Lee June-hyoung

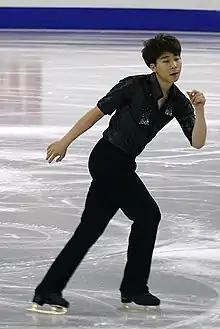
Lee at the 2014 ISU Junior Grand Prix Final

Lee June-hyoung (born October 28, 1996) is a South Korean former competitive figure skater. He is the 2014 JGP France champion and a three-time South Korean national champion (2013, 2015, 2016). He is the first South Korean male figure skater who stood on the podium and won gold at ISU events. Also, he is the first Korean male skater to qualify for the ISU Junior Grand Prix Final.